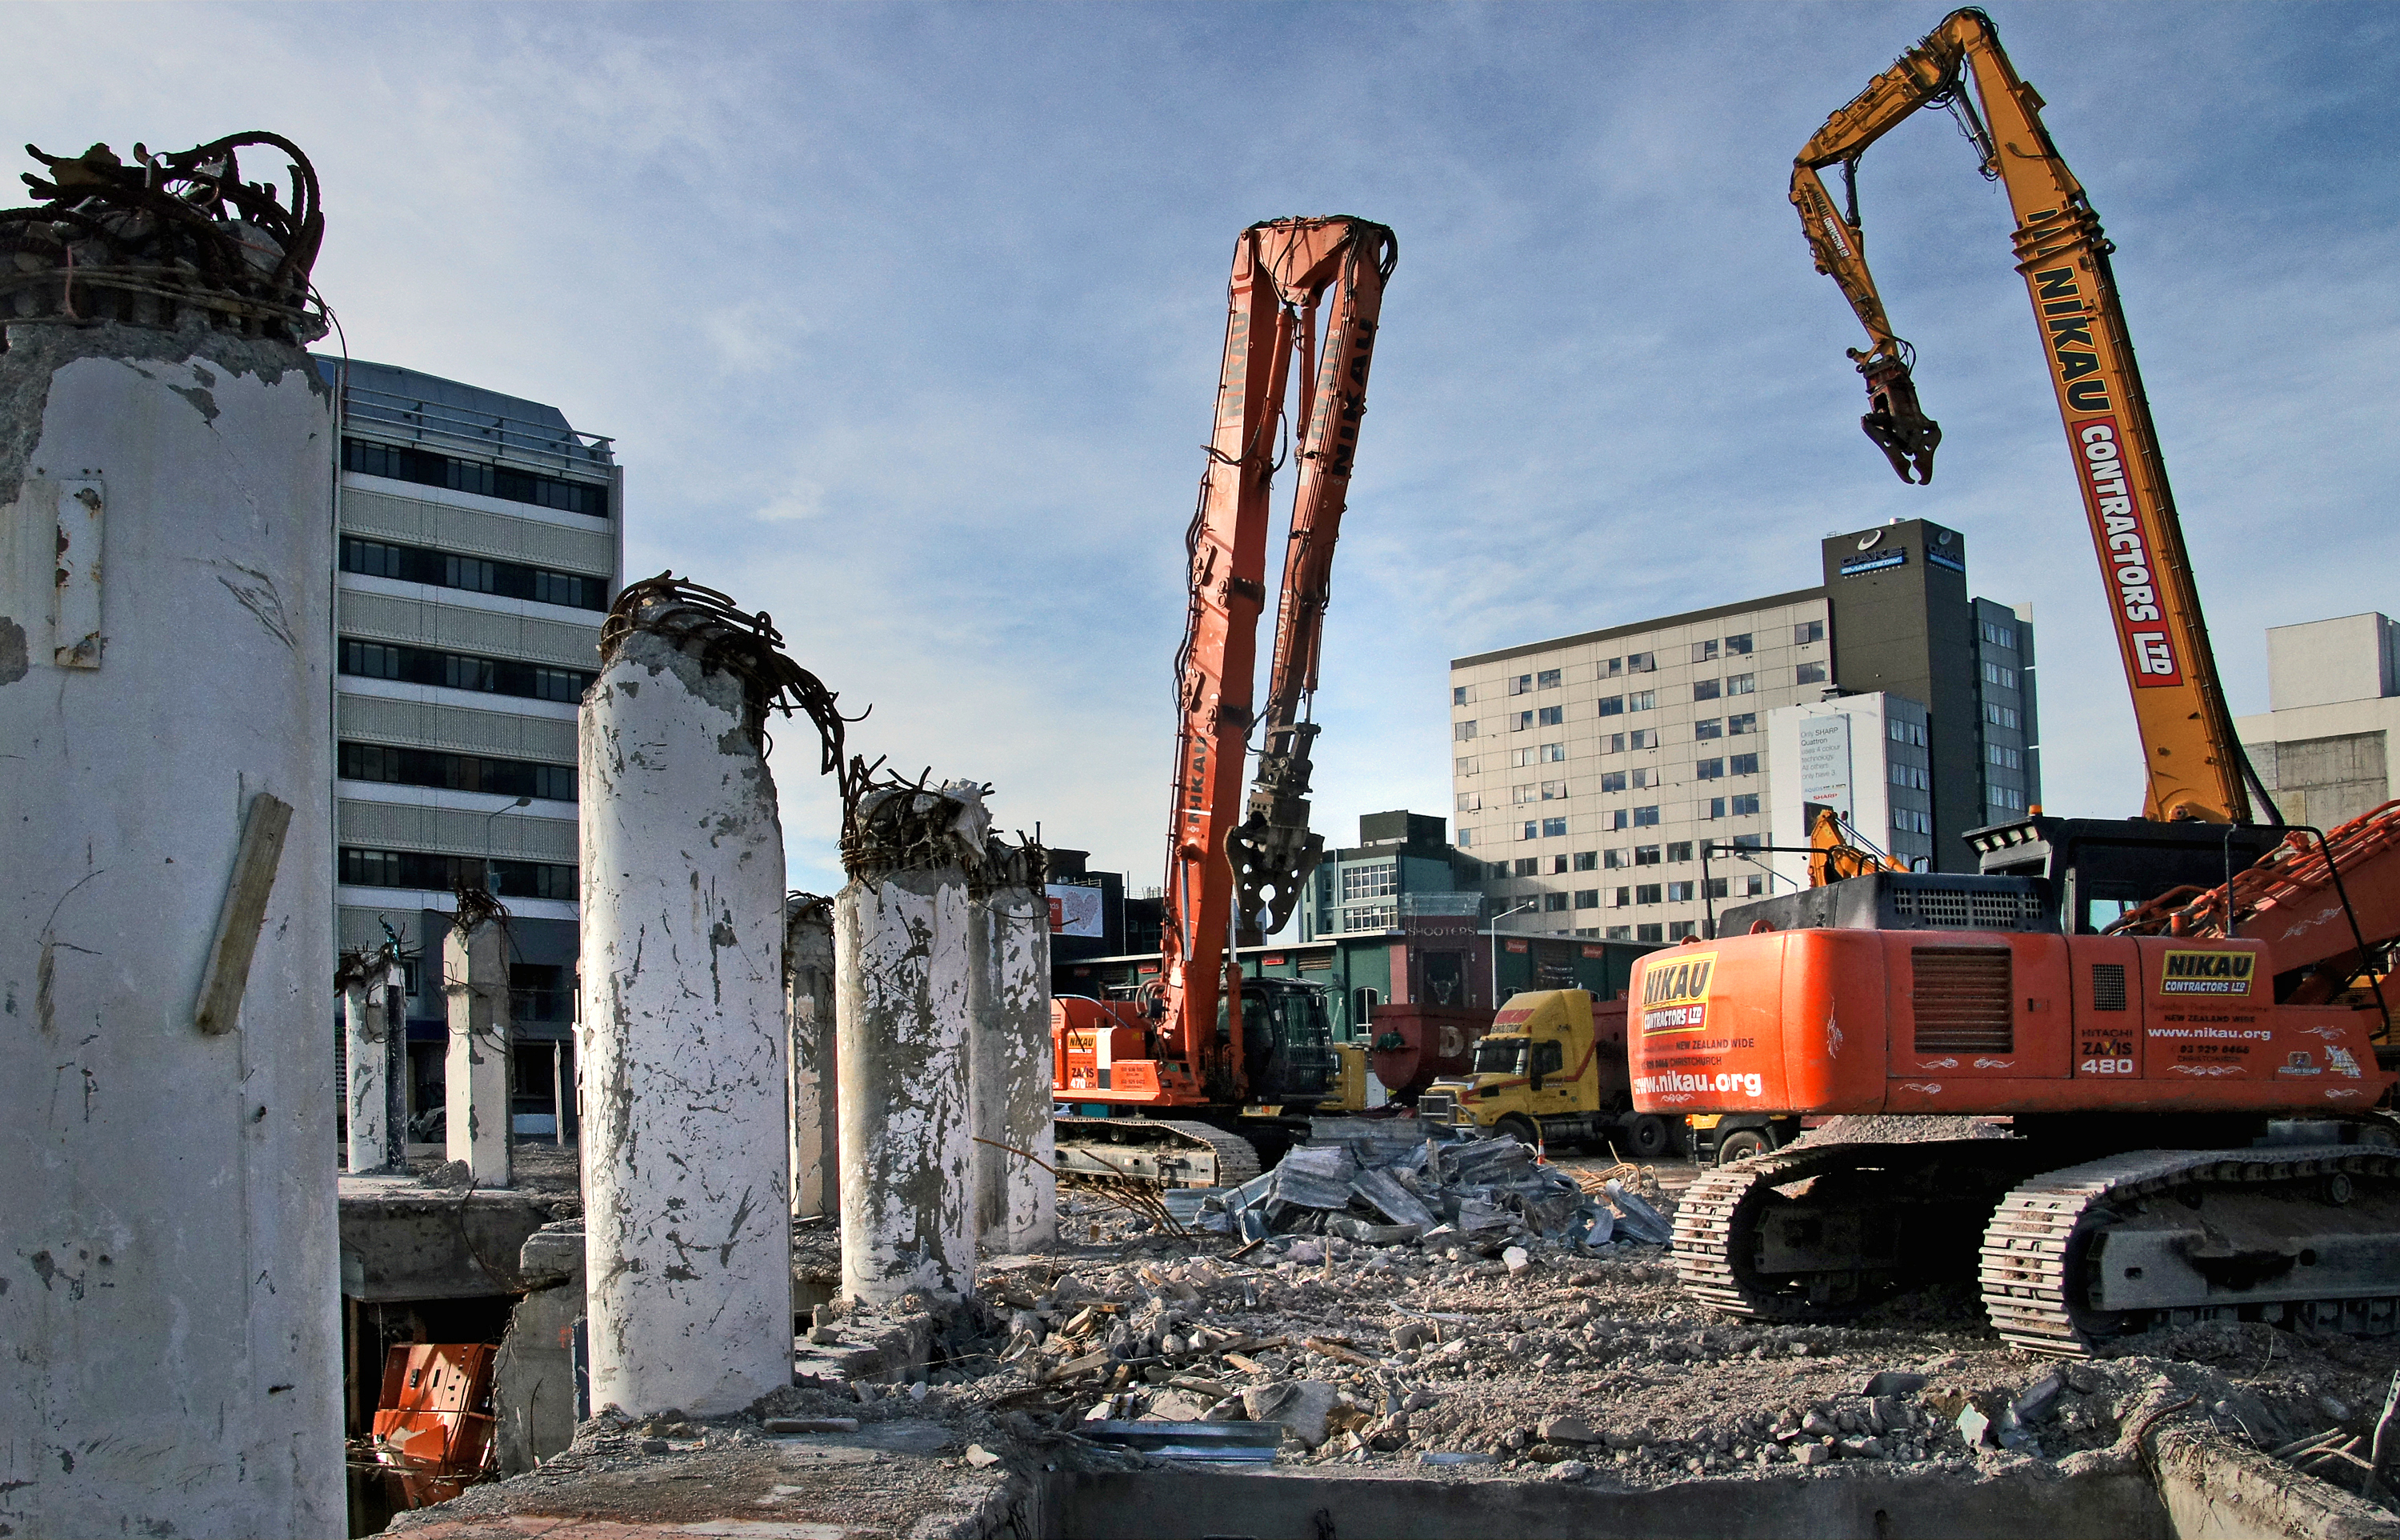
transport, construction, vehicle, industry, demolition, tractorsdiggers, constructionequiment